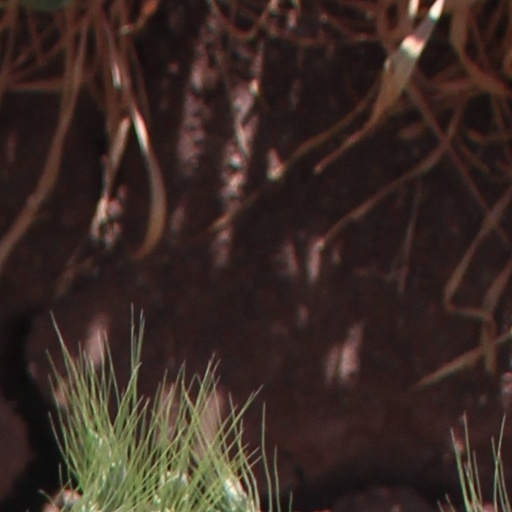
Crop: wheat